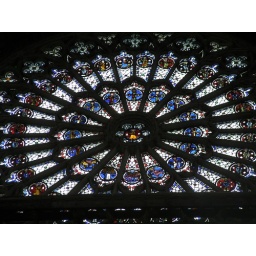
Close up of stained glass window at the Notre Dame Cathedral in Rouen